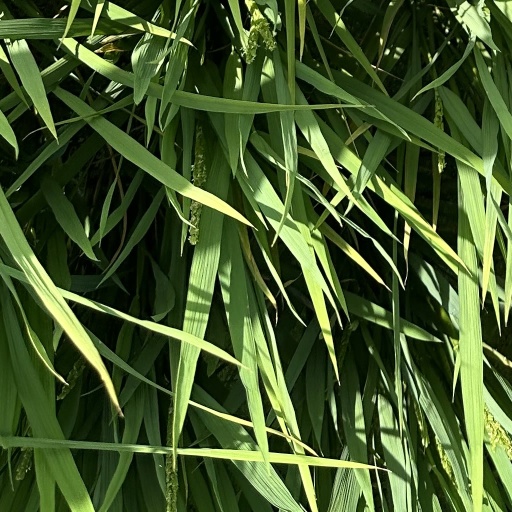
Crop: rice